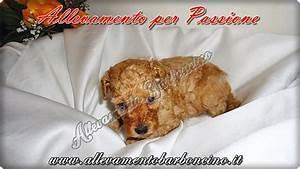
dog